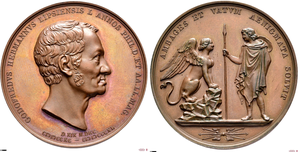
Johann Gottfried Jakob Hermann ou Gottfried Hermann était un philologue allemand de la fin du XVIIIᵉ et du début du XIXᵉ siècle.